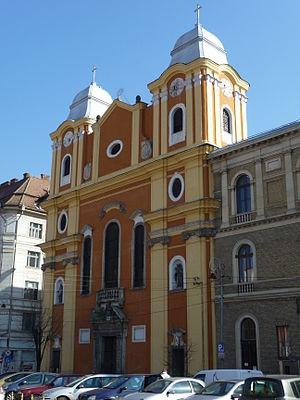
L’église des piaristes de la Trinité de Cluj, en roumain Biserica Piariștilor Sfânta Treime, connue aussi comme Église des jésuites ou église de l'Université est située 5, rue Universității, et c'est la première église catholique édifiée en Transylvanie après la réforme protestante. Elle est au même temps le premier édifice religieux en style baroque érigé en Transylvanie. L'un des plus importants symboles de Cluj et modèle architectural repris par d'autres églises transylvaines, Église des piaristes de la Trinité présente un fort contraste entre la sobriété de l'extérieur et la richesse décorative de l'intérieur. Commencée en 1718, l'église est consacrée en 1724.